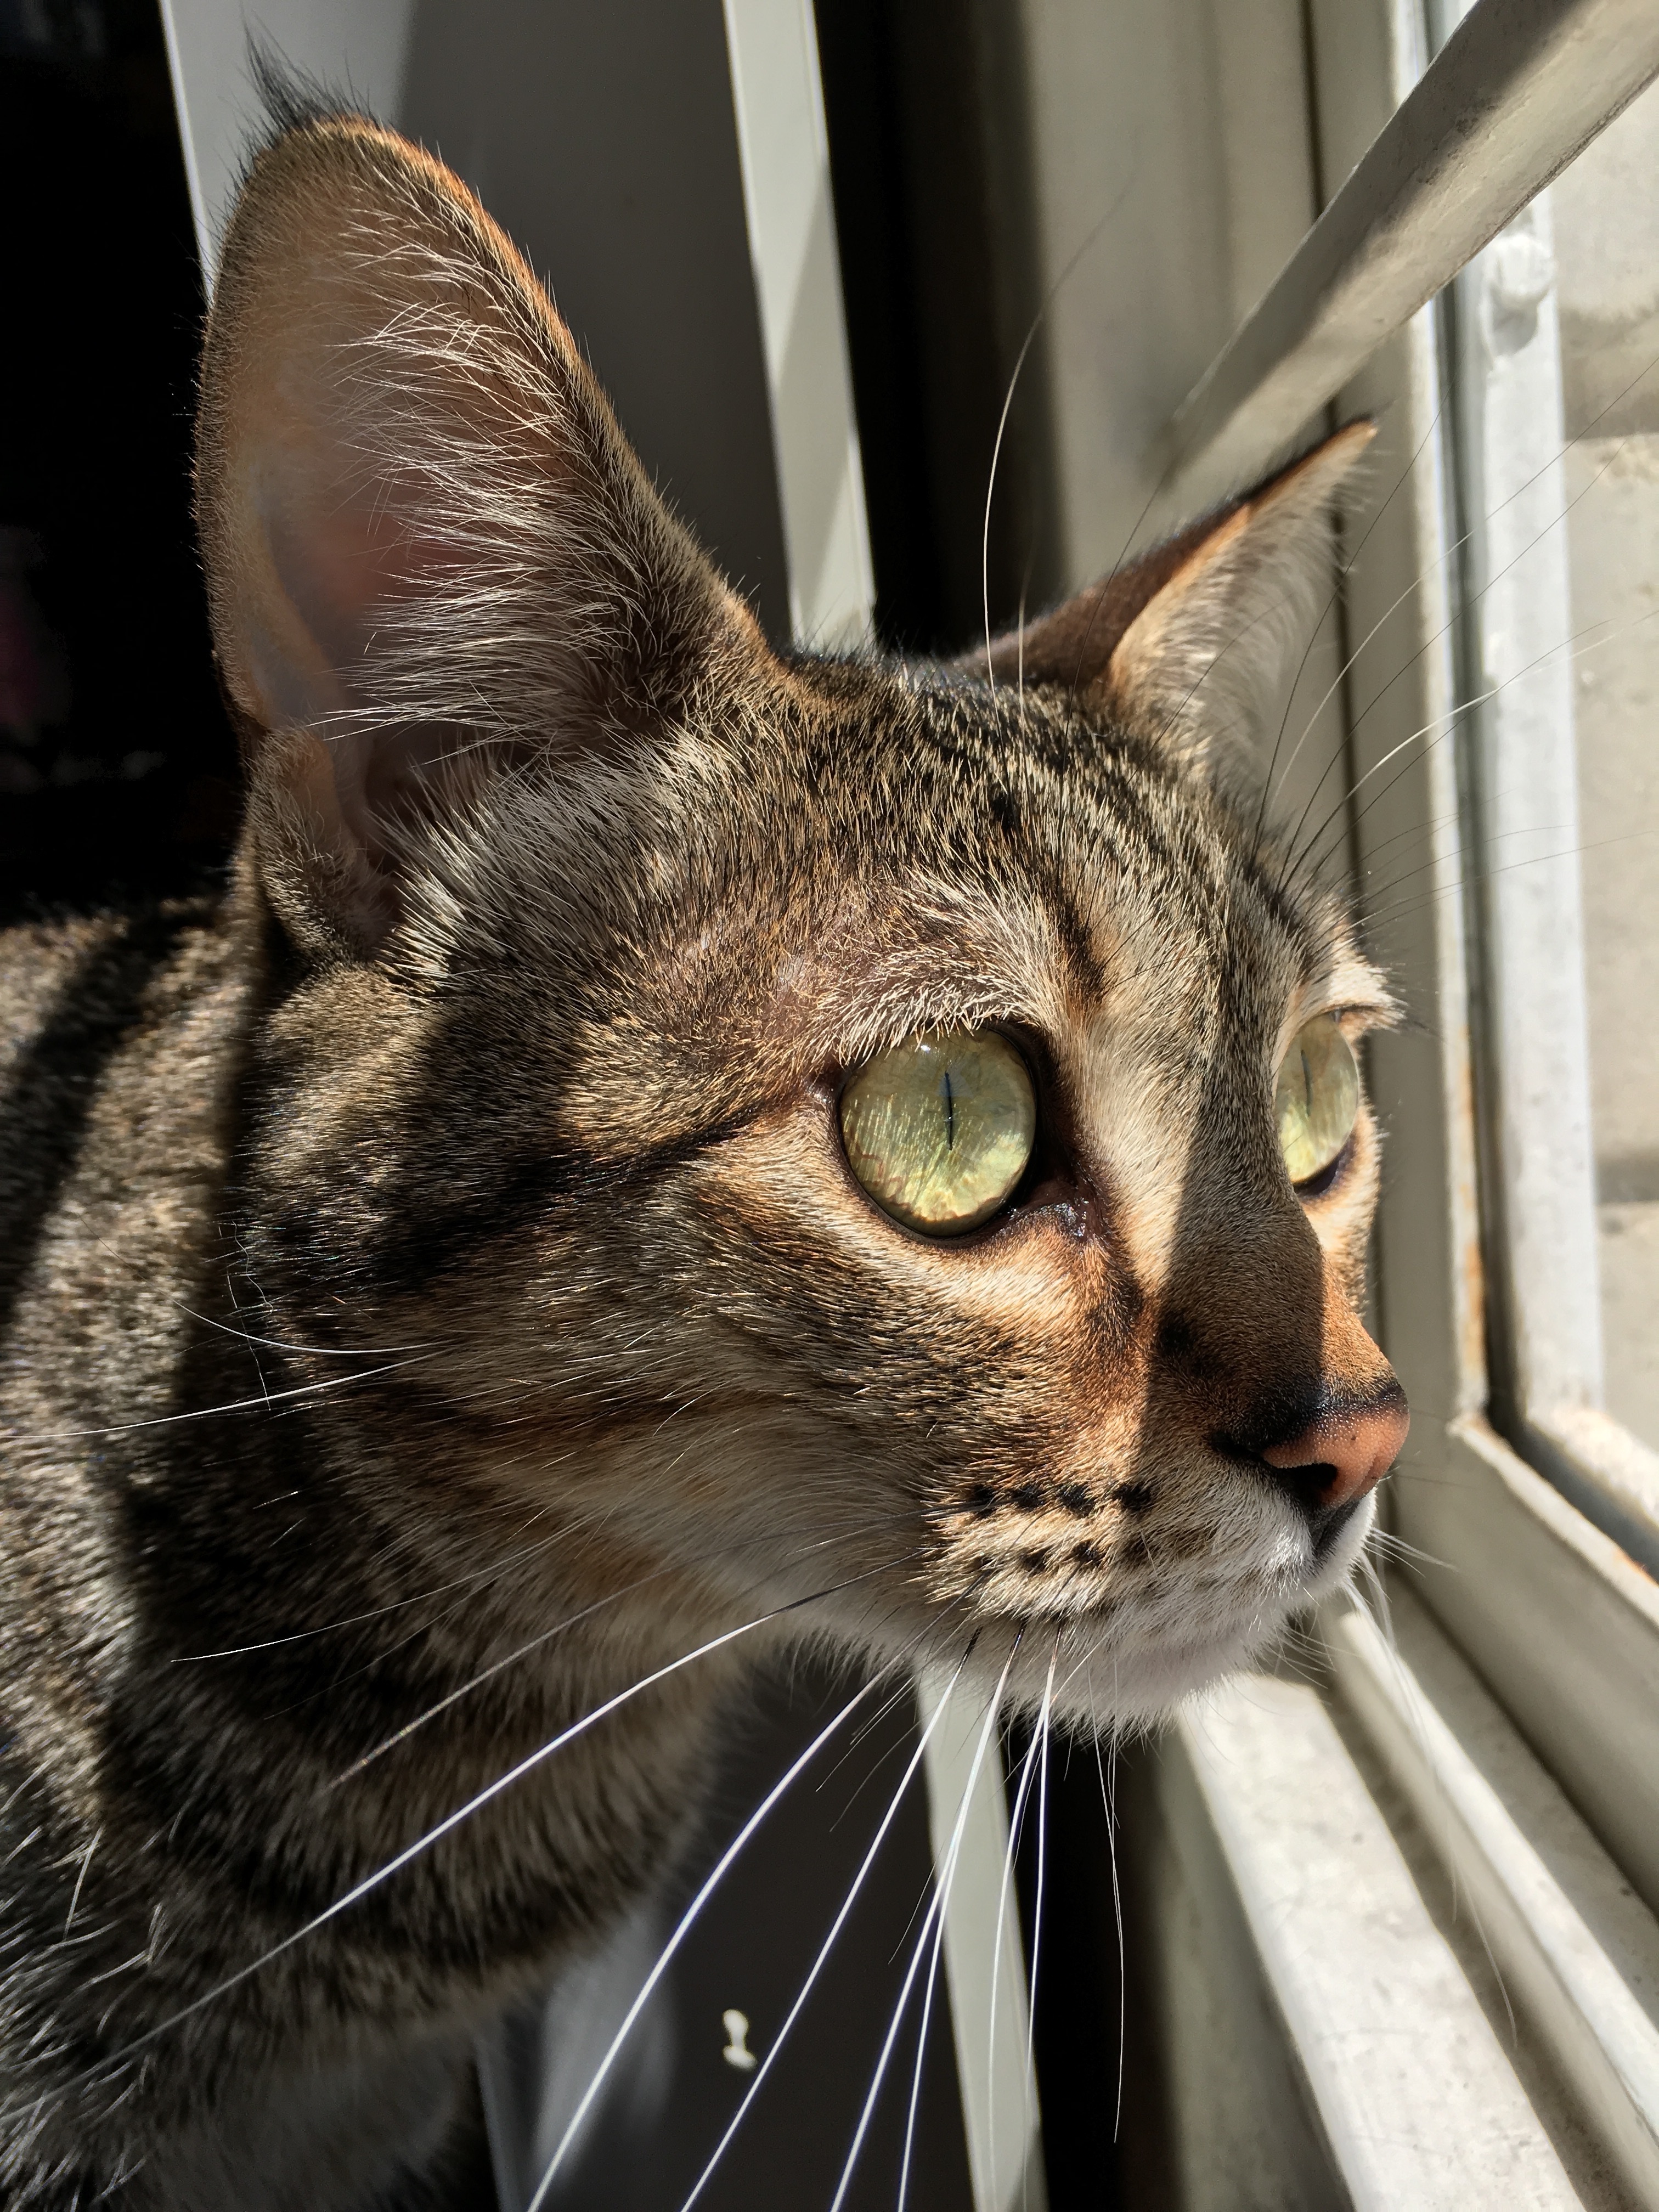
cat, mammal, fauna, close up, whiskers, vertebrate, tabby cat, european shorthair, wild cat, small to medium sized cats, cat like mammal, domestic short haired cat